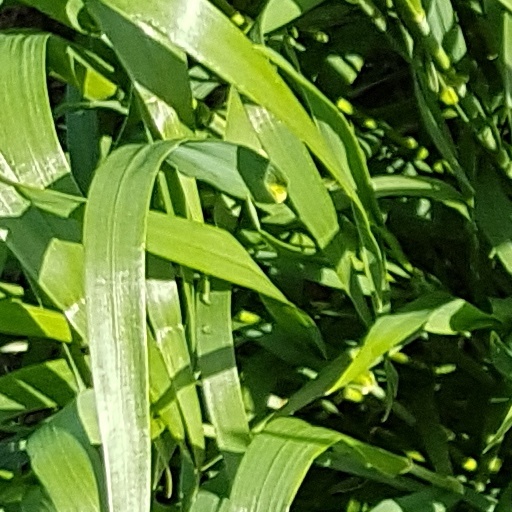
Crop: wheat